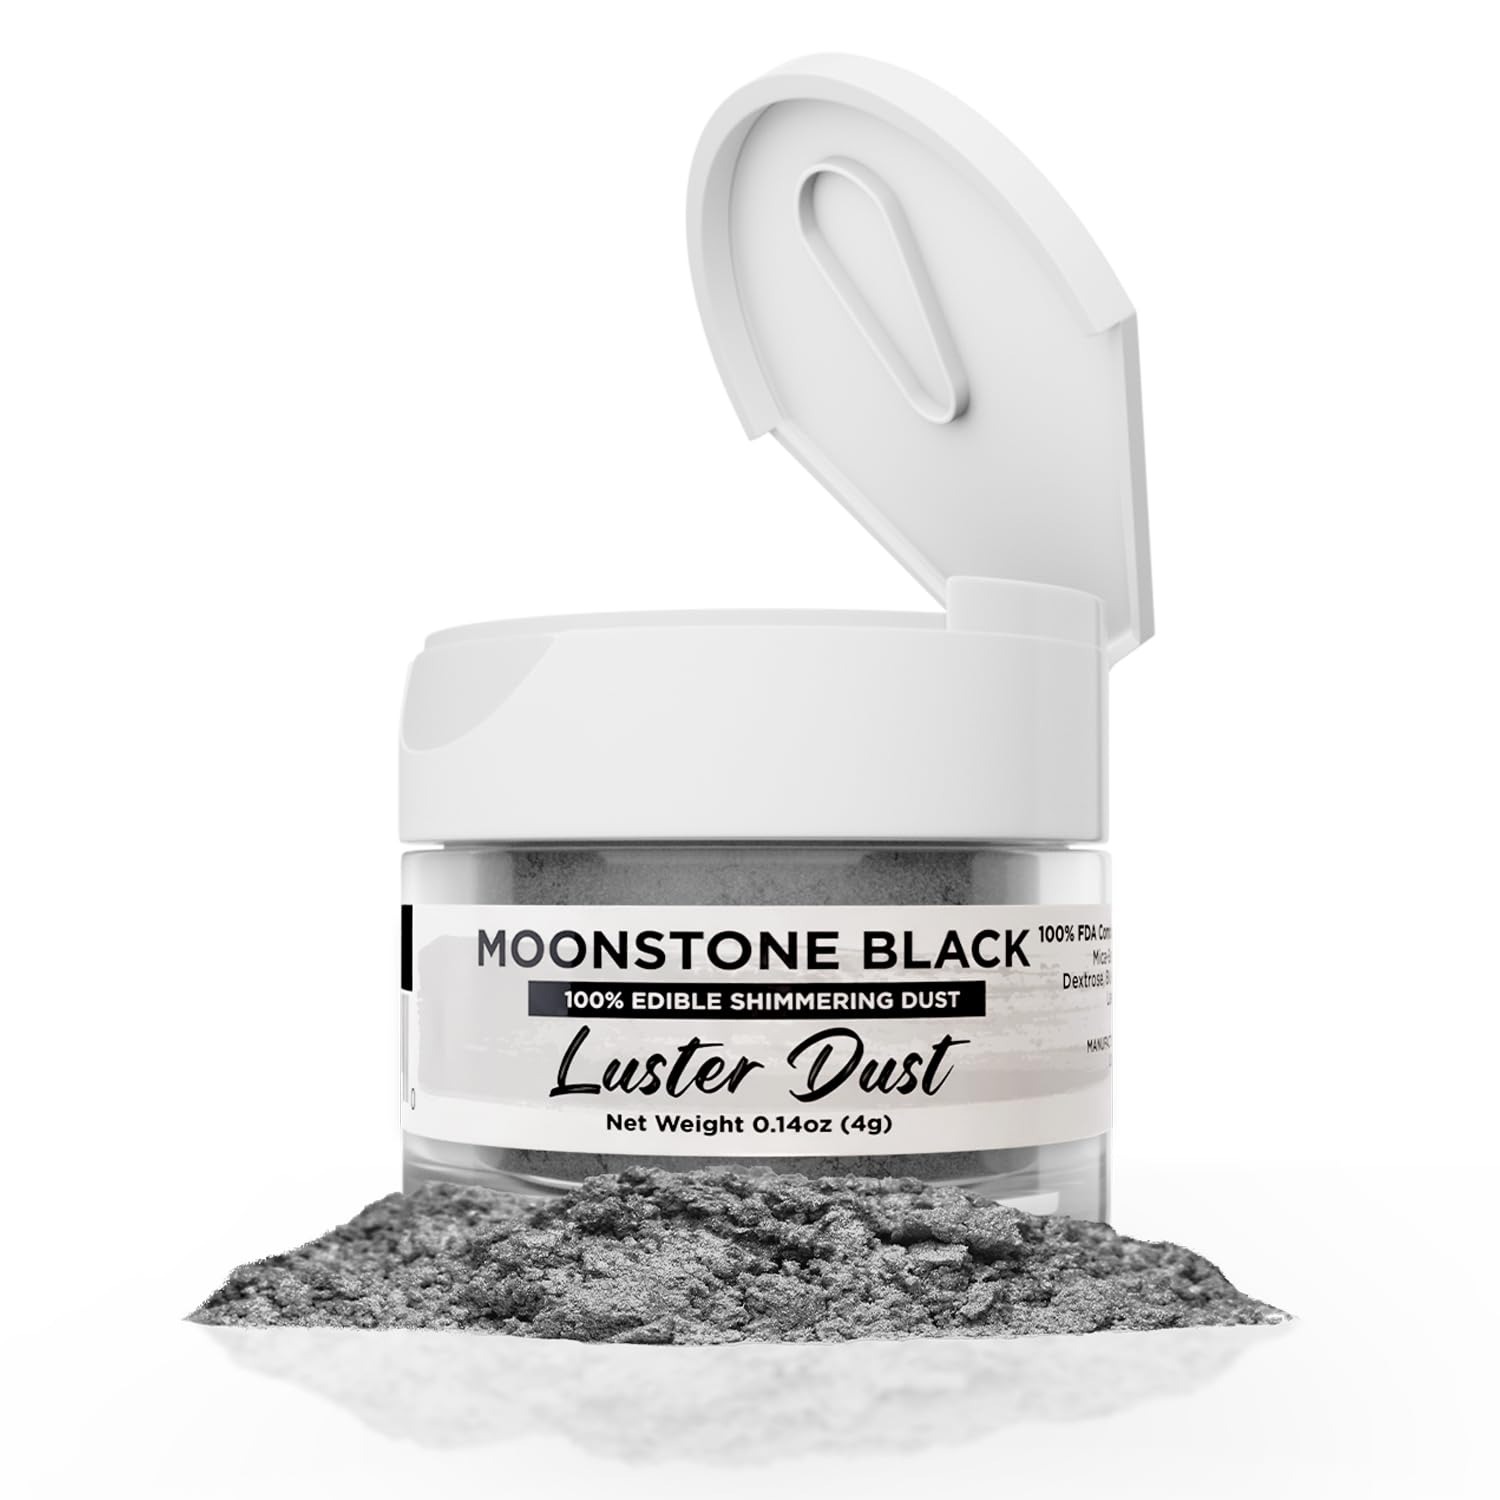
Item Name: BAKELL Edible Luster Dust & Paint | LUSTER DUST Edible Powder | KOSHER Certified Paint, Powder & Dust | 100% Edible & Food Grade| Cakes, Vegan Paint & Dust (Moonstone Black, 4g)
Value: 0.141
Unit: Ounce

Price: 9.985